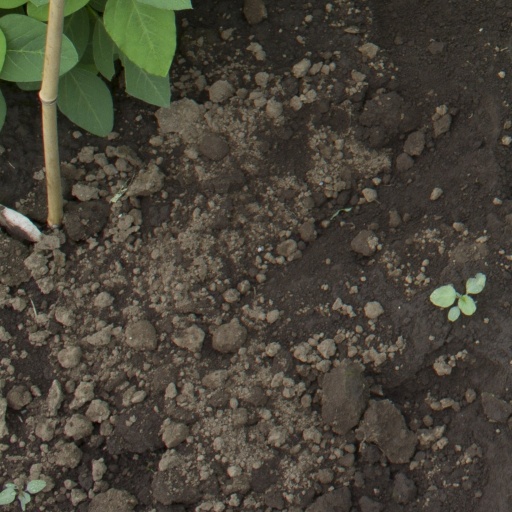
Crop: soybean